Great Green Wall (China)

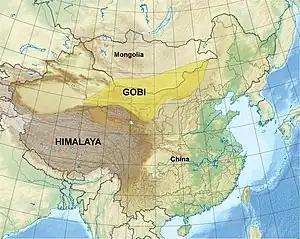
Map of China and the Gobi Desert

The project's name indicates that it is to be carried out in all three northern regions: the North, the Northeast, and the Northwest. This project has historical precedents dating back to before the Common Era. However, in premodern periods, government-sponsored afforestation projects along the historical frontier regions were mostly for military fortification.